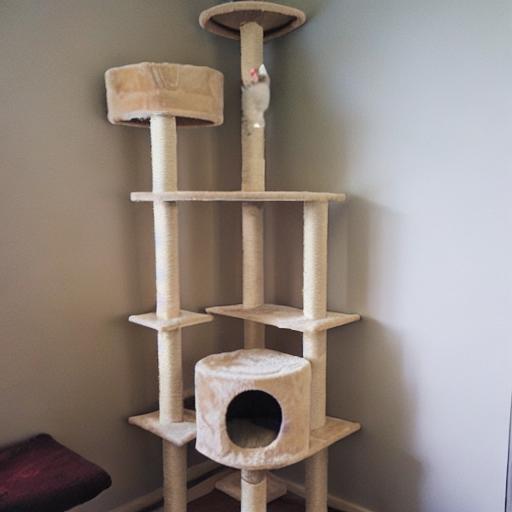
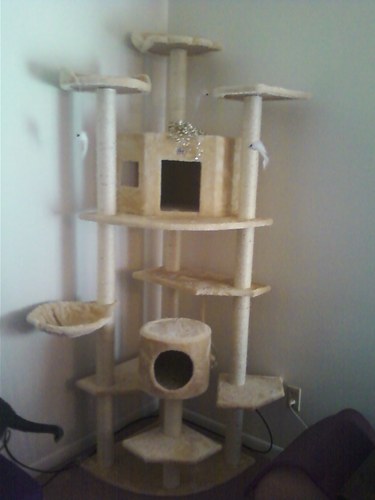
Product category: items_cat tree
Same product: no